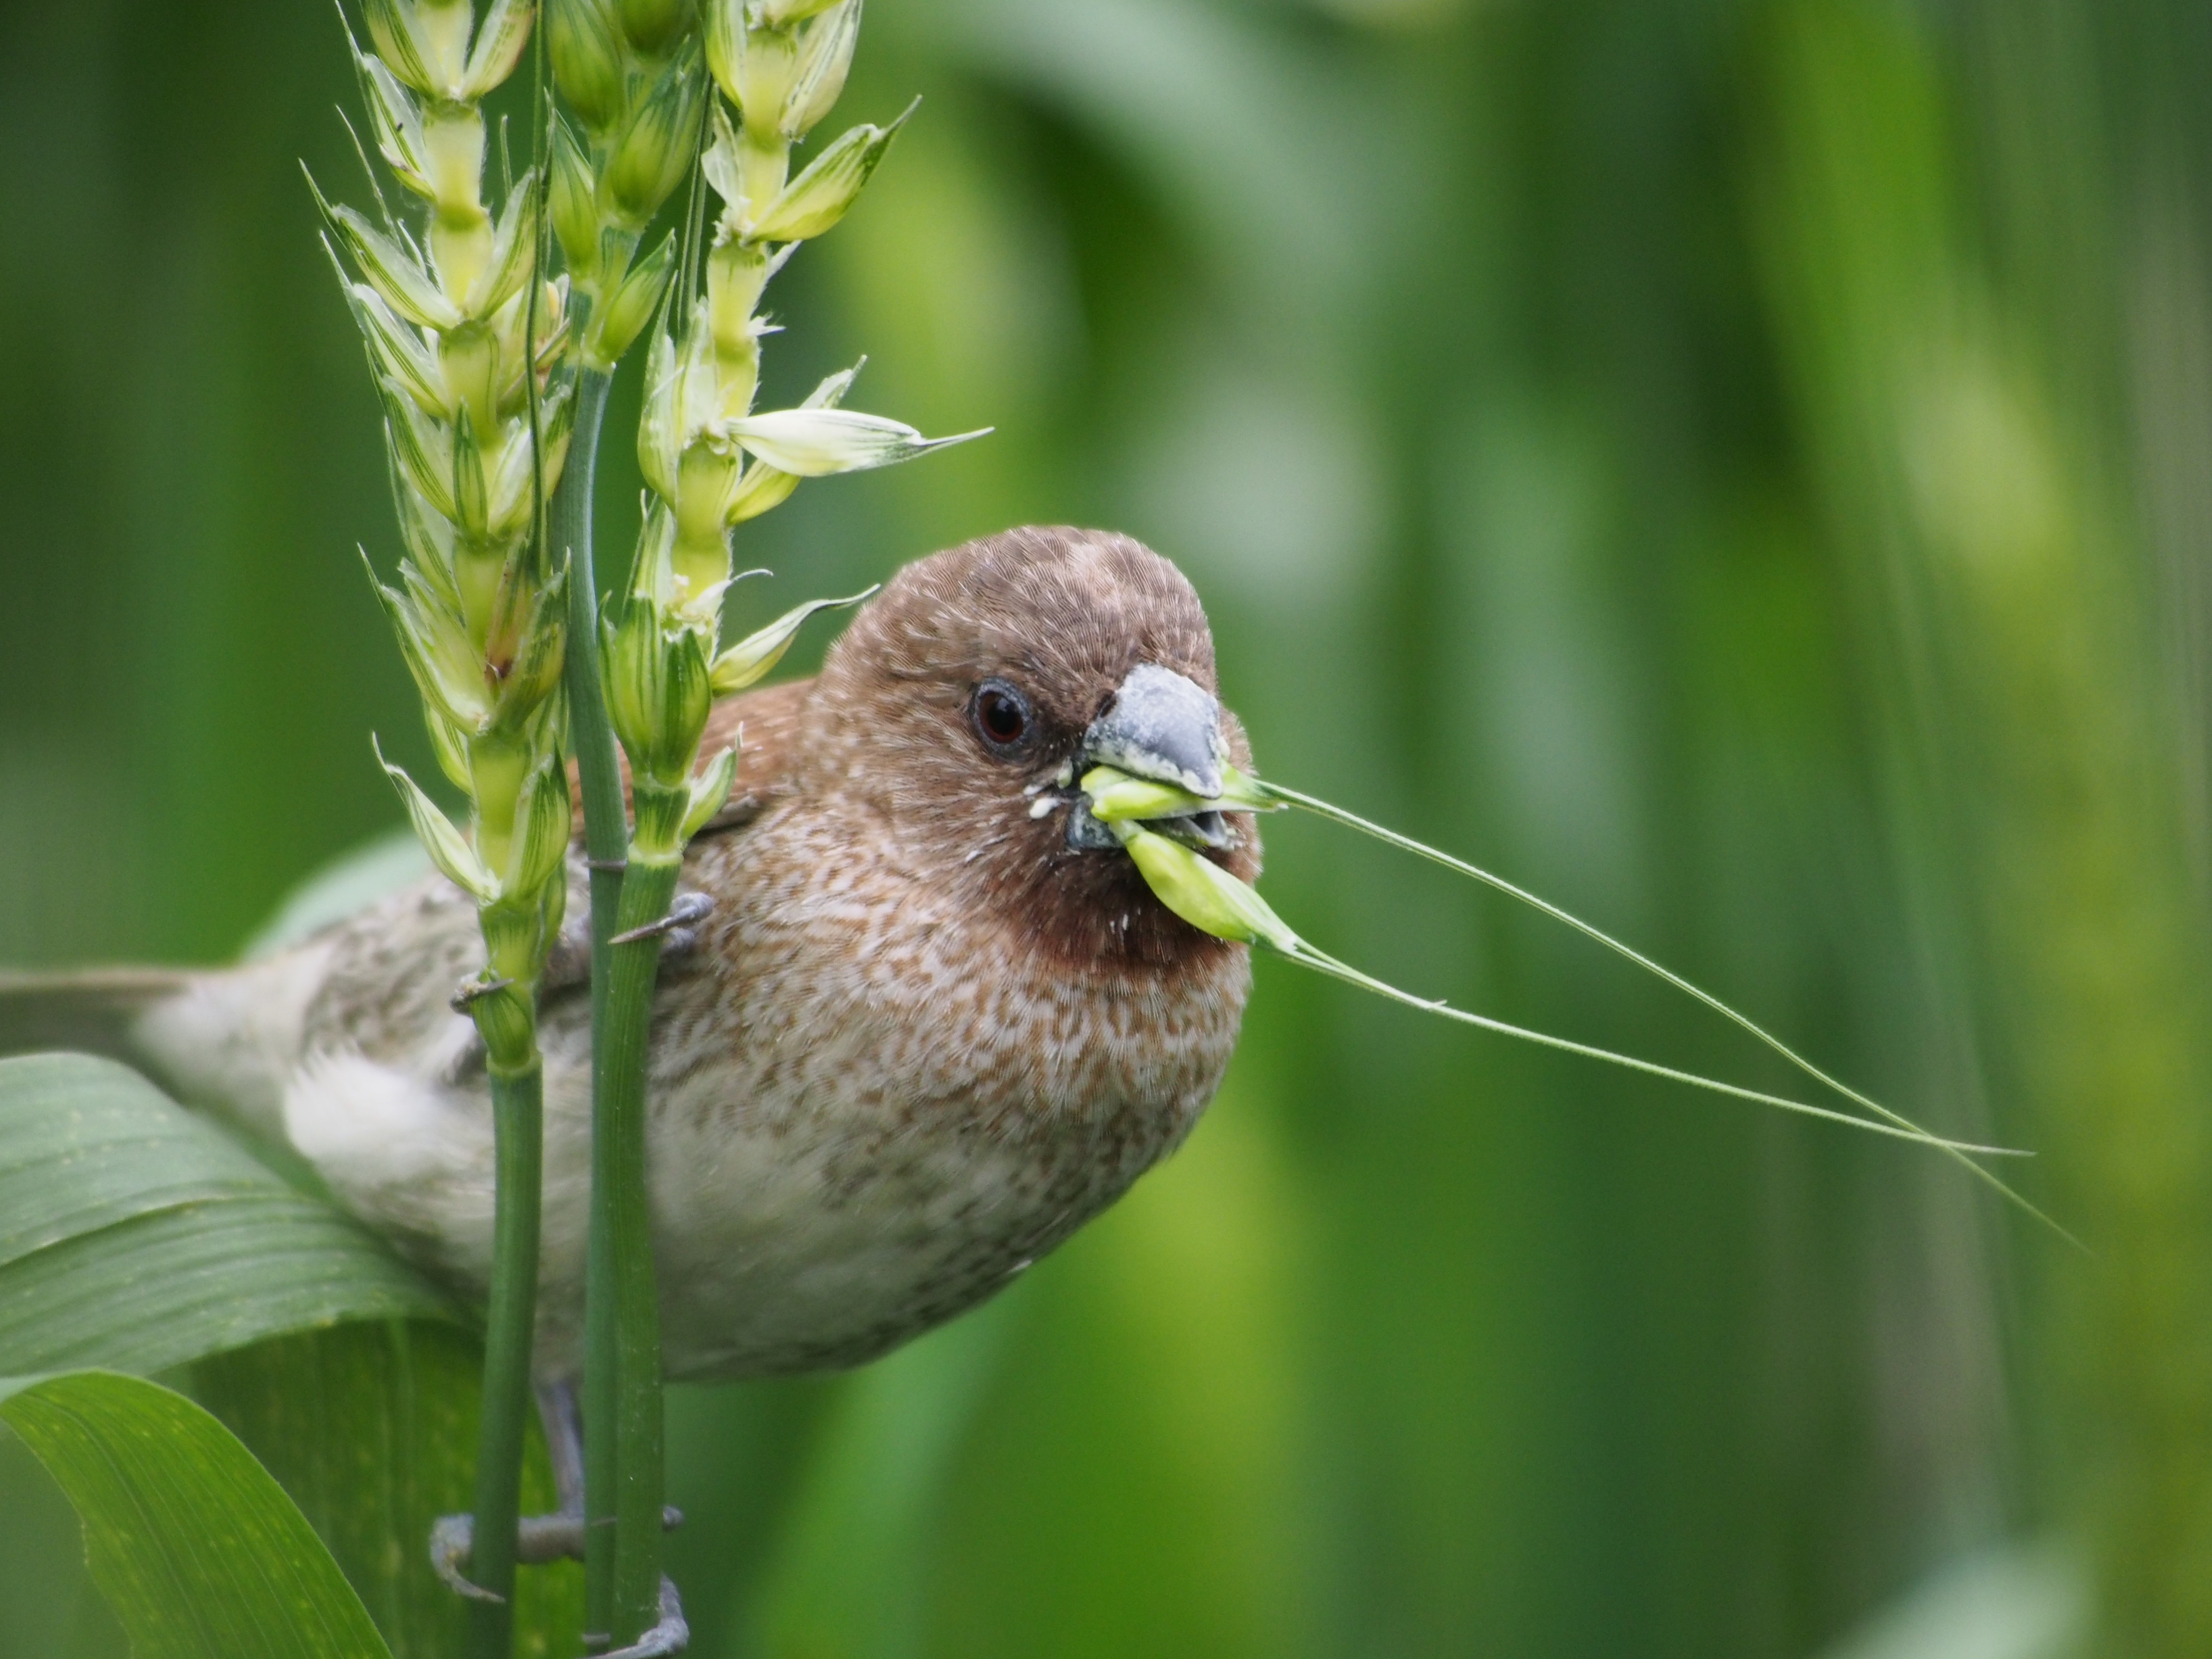
nature, grass, branch, bird, flower, wildlife, green, beak, flora, fauna, close up, vertebrate, sparrow, taipei, botanical garden, shorebird, stealing, wren, macro photography, millet, scaly breasted munia, perching bird